Ralph Sheldon (MP)

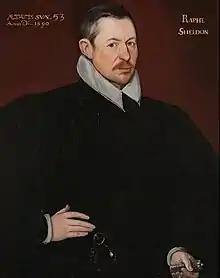
Portrait of Ralph Sheldon dated 1590

Ralph Sheldon (born 1537-1613) was a member of parliament, justice of the peace and one-term sheriff of Worcestershire. He died in the Catholic faith in 1613.